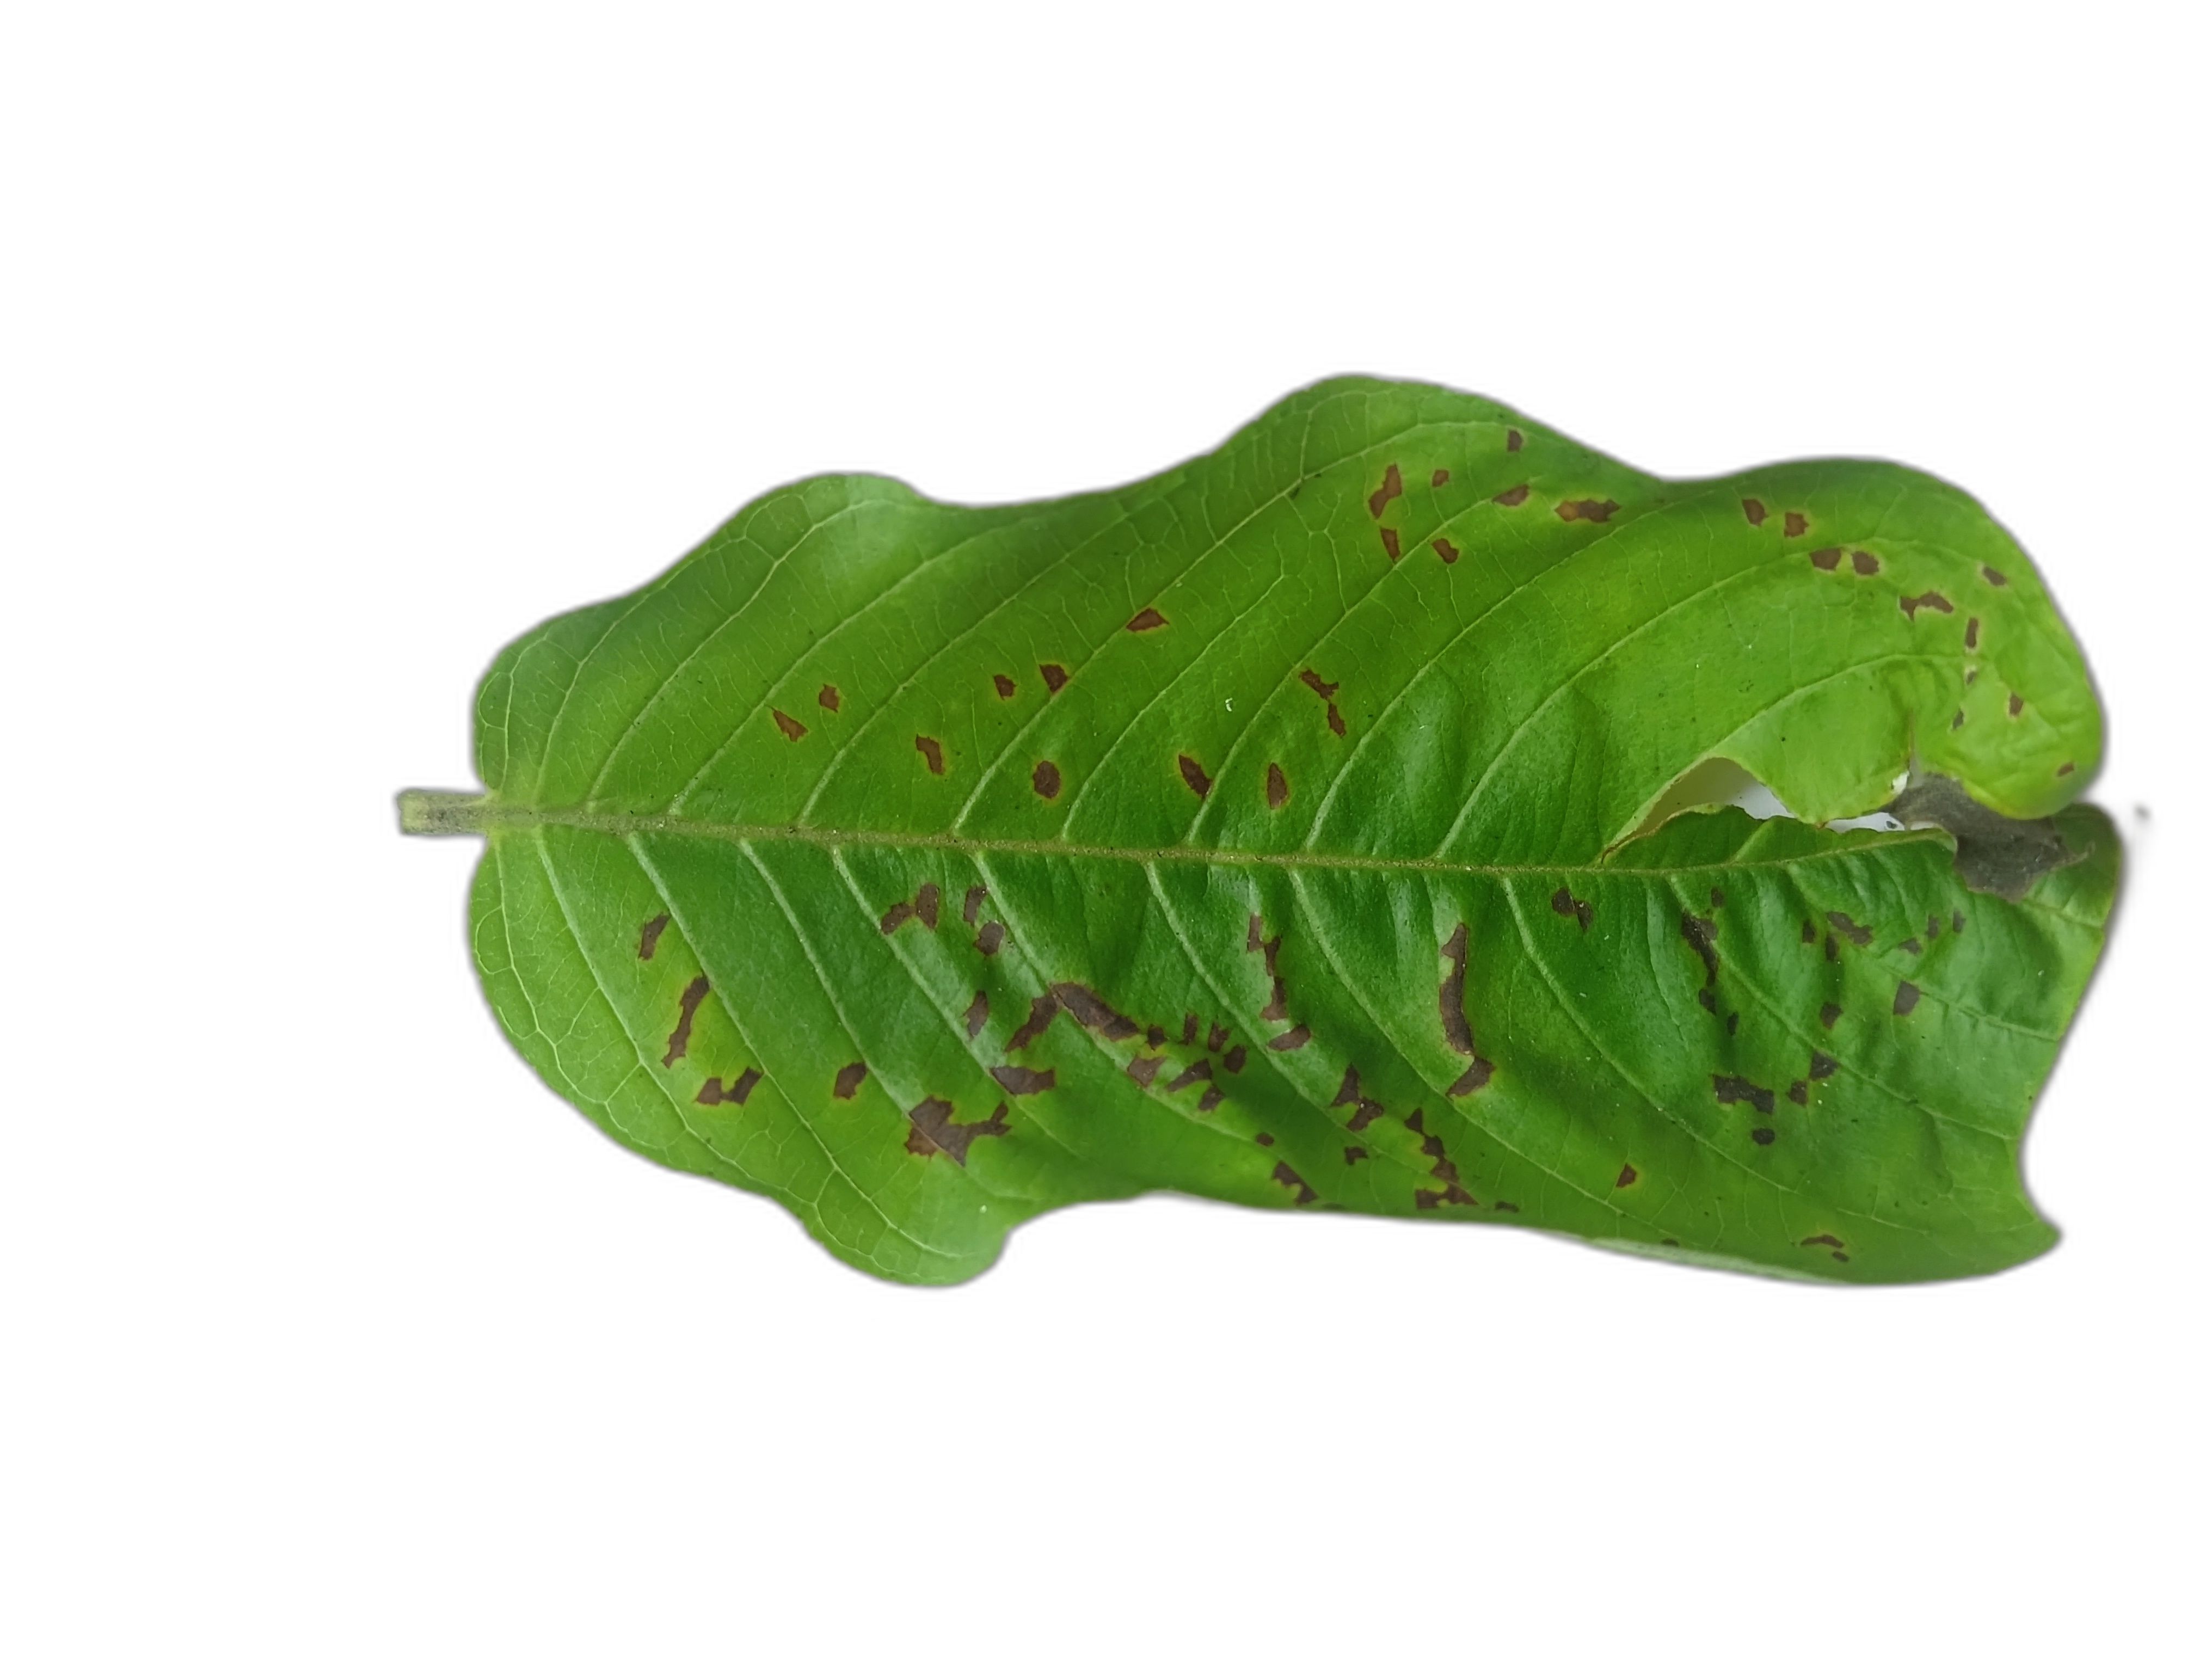
Plant part: leaf
Disease: Dot